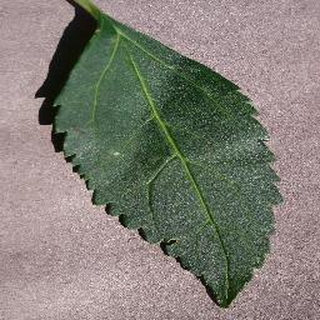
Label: healthy_cherry